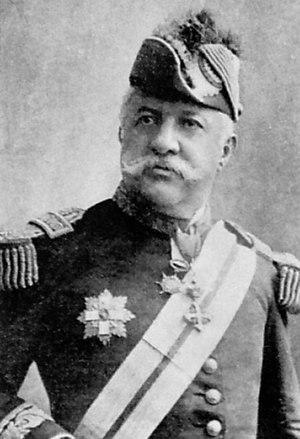
César Canevaro Valega est un général et homme d'État péruvien.